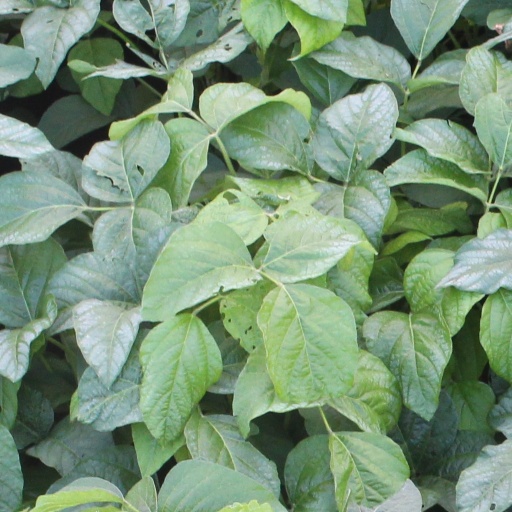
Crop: soybean